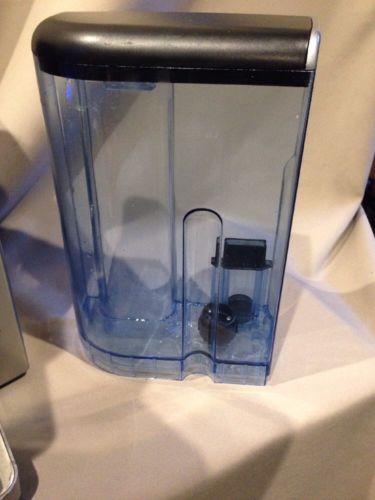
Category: coffee maker